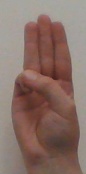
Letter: thaa